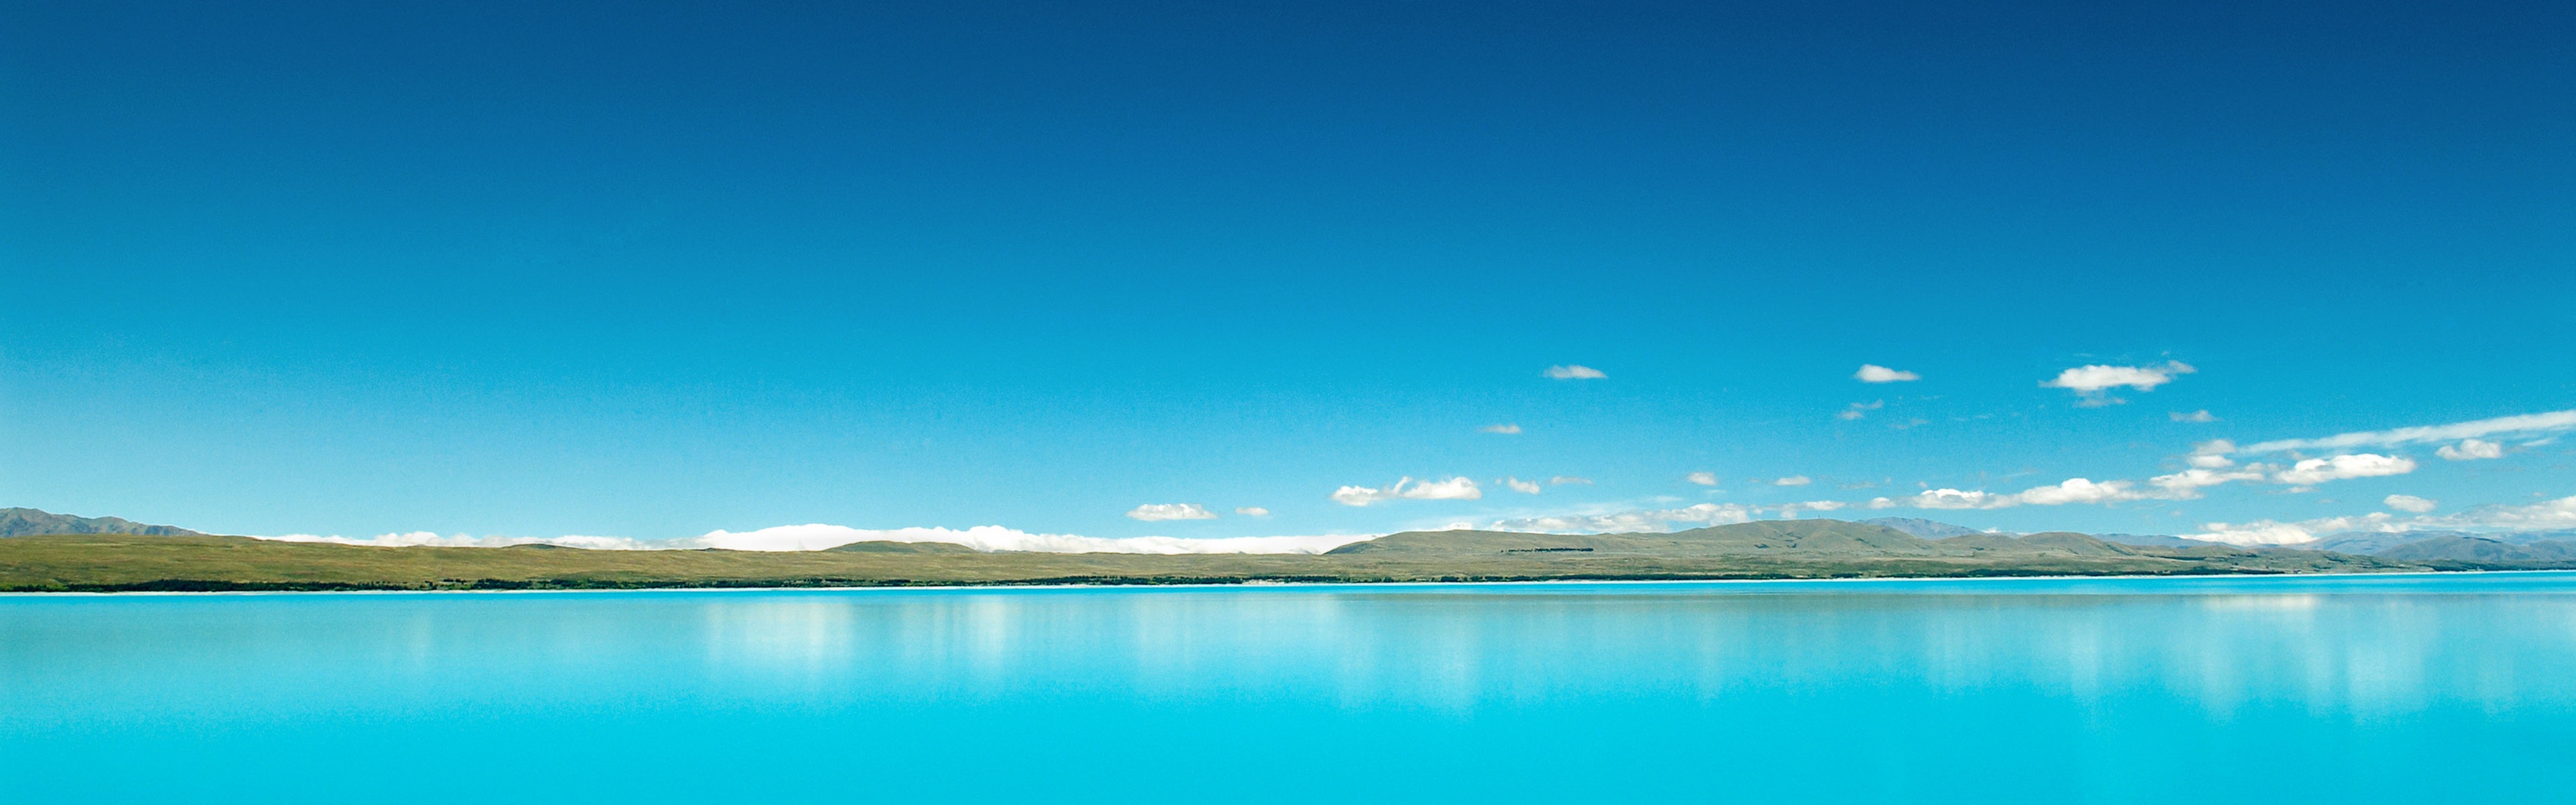
sea, water, nature, ocean, horizon, sky, lake, panorama, summer, reflection, lagoon, bay, blue, reservoir, mountains, laguna, loch